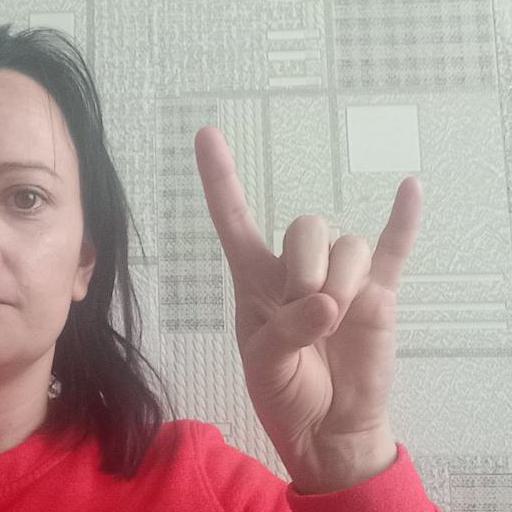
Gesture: rock